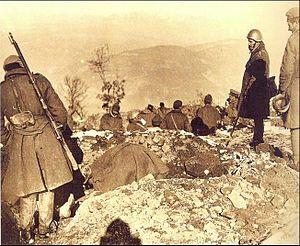
Odysséas Elýtis, nom de plume d’Odysséas Alepoudhéllis, est un poète grec né le 2 novembre 1911 à Héraklion et mort le 18 mars 1996 à Athènes. Il a reçu le prix Nobel de littérature en 1979.